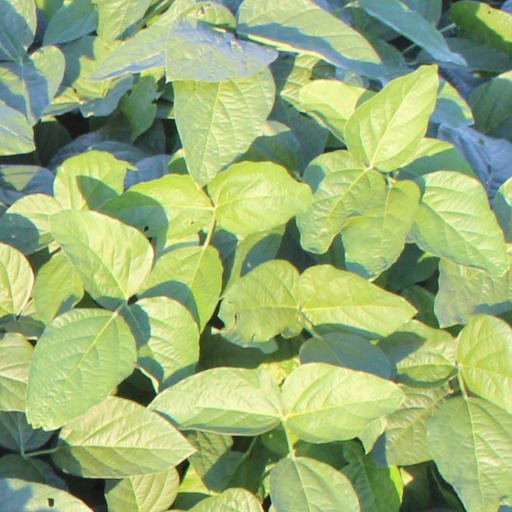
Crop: soybean